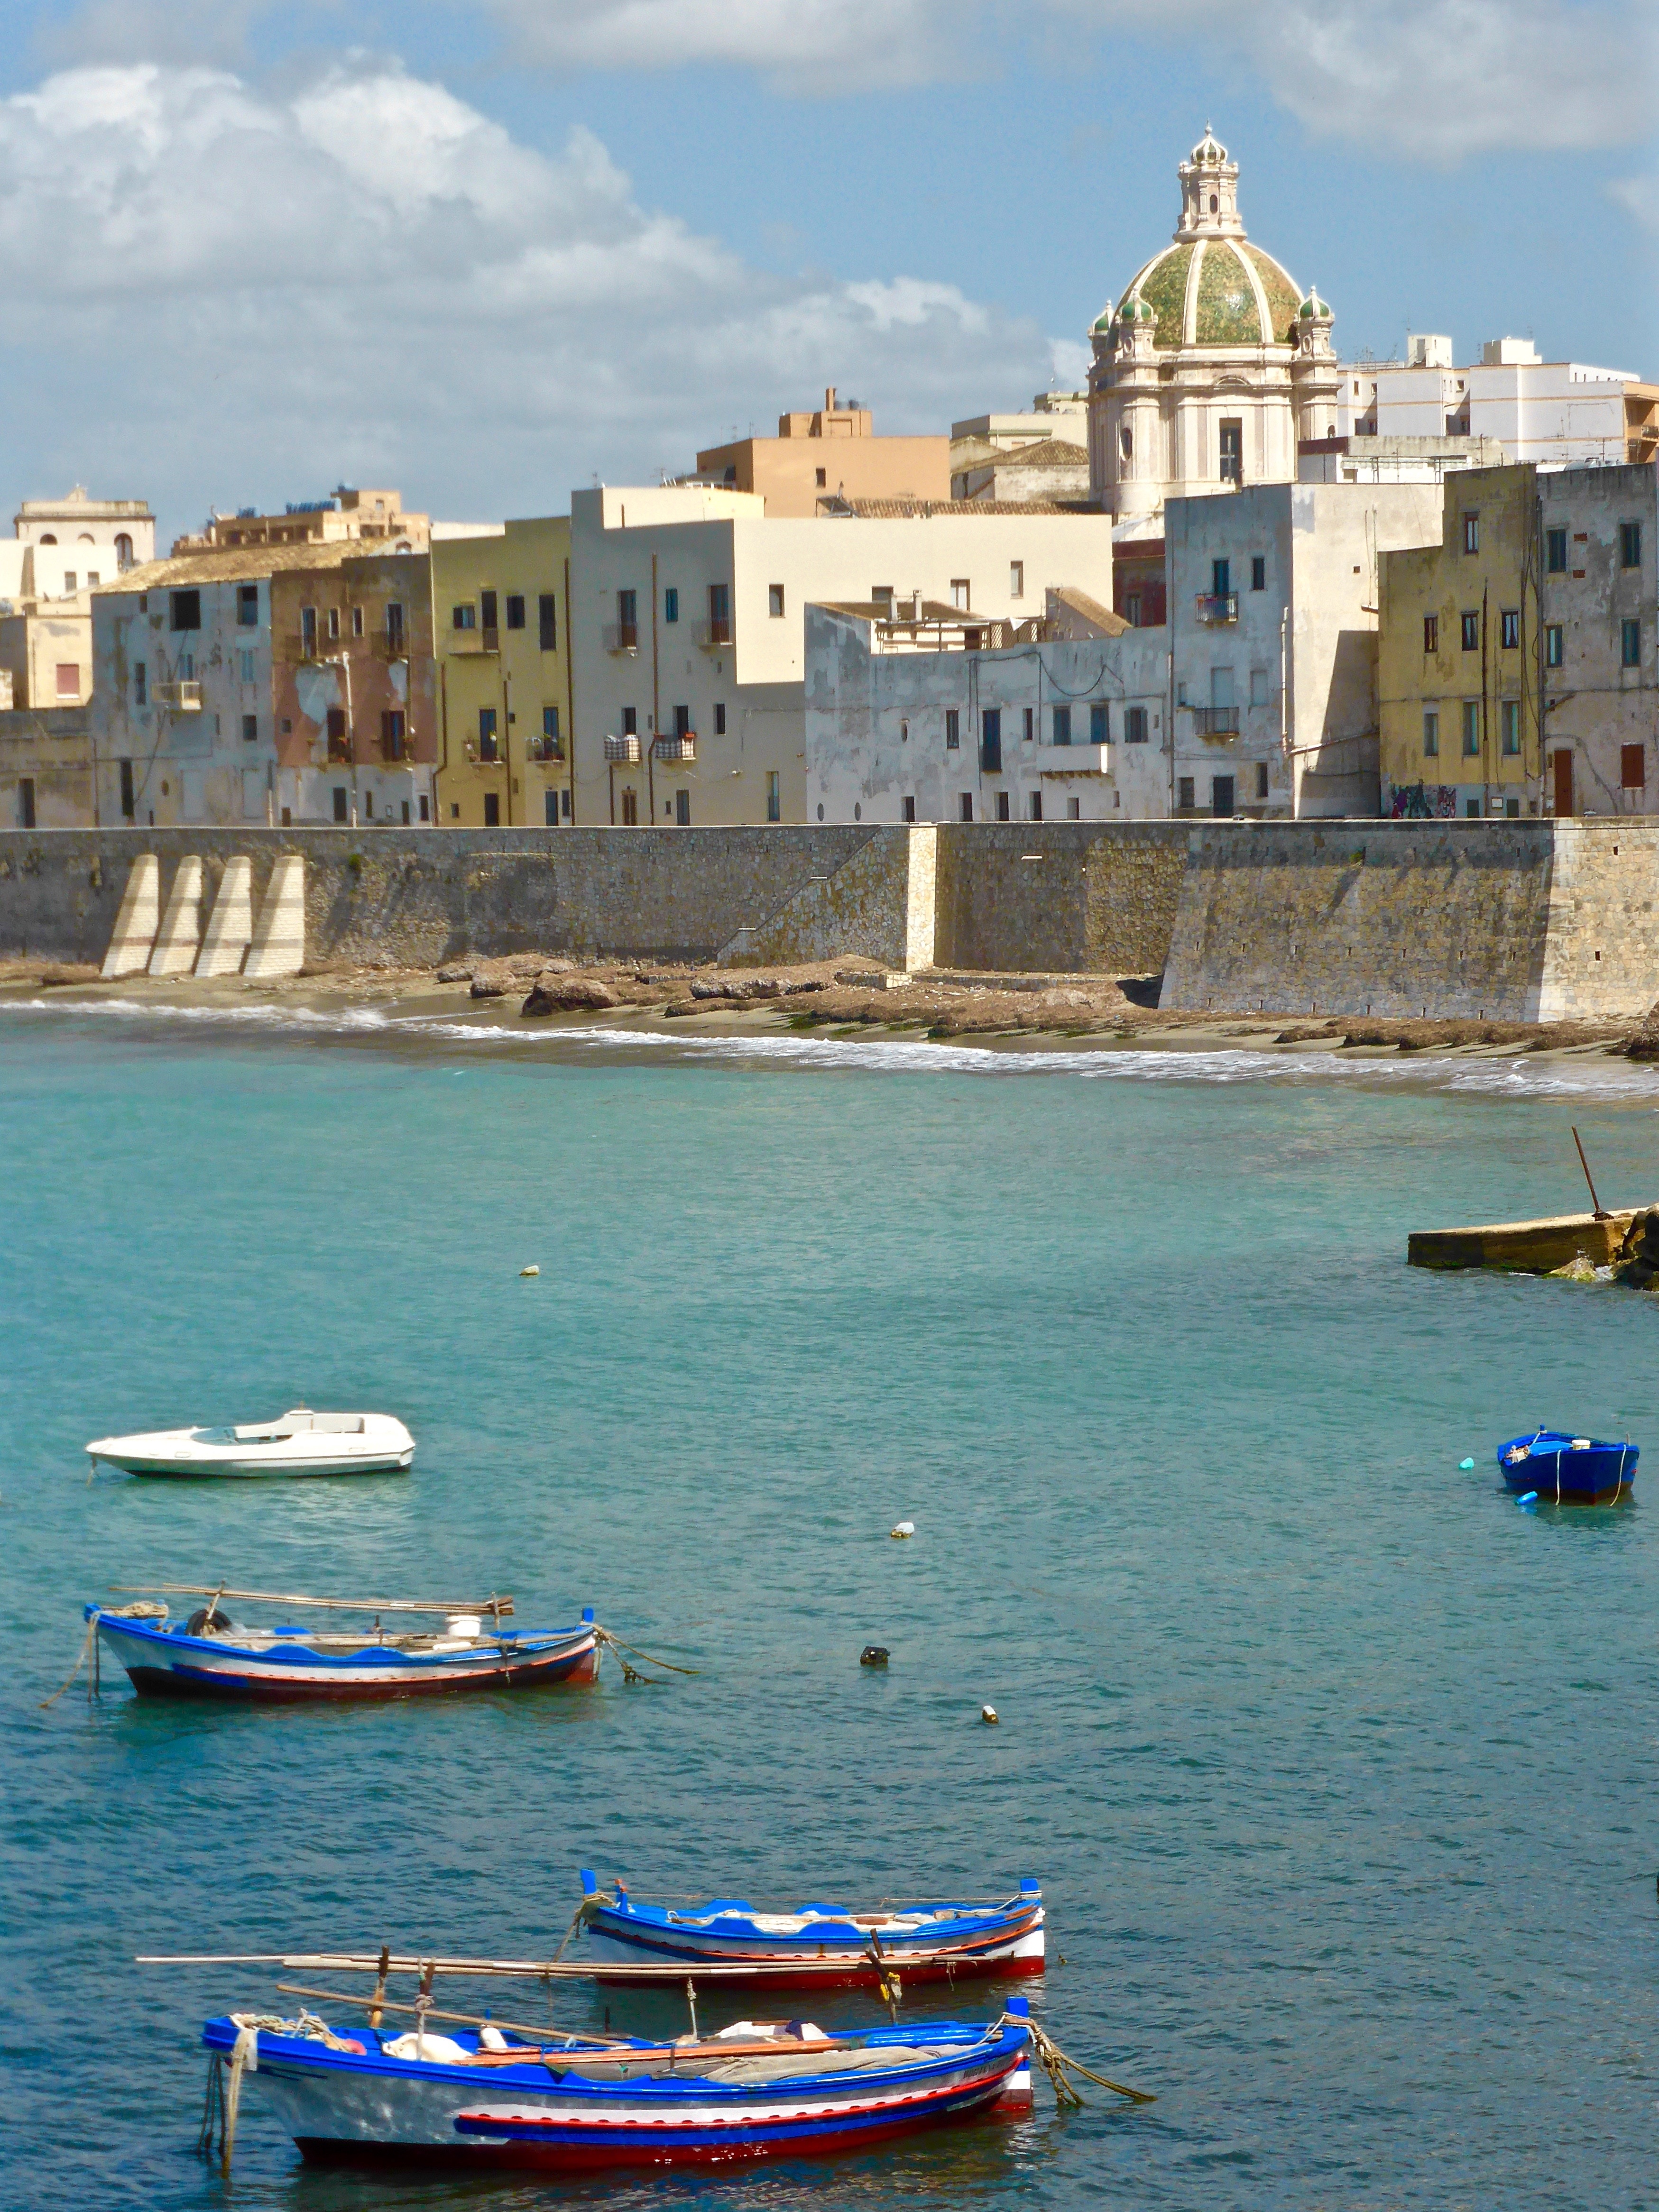
beach, sea, coast, boat, town, wall, vacation, seaside, mediterranean, vehicle, scenery, bay, italy, harbor, port, tourism, waterway, body of water, boating, boats, watercraft, italian, sicily, trapani